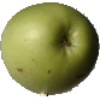
Label: apple_granny_smith